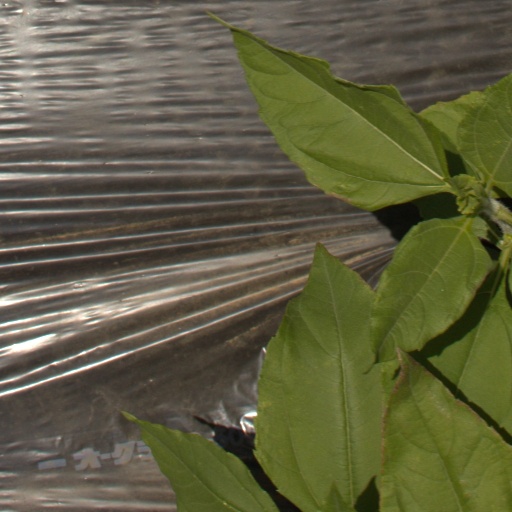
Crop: Jerusalem artichoke